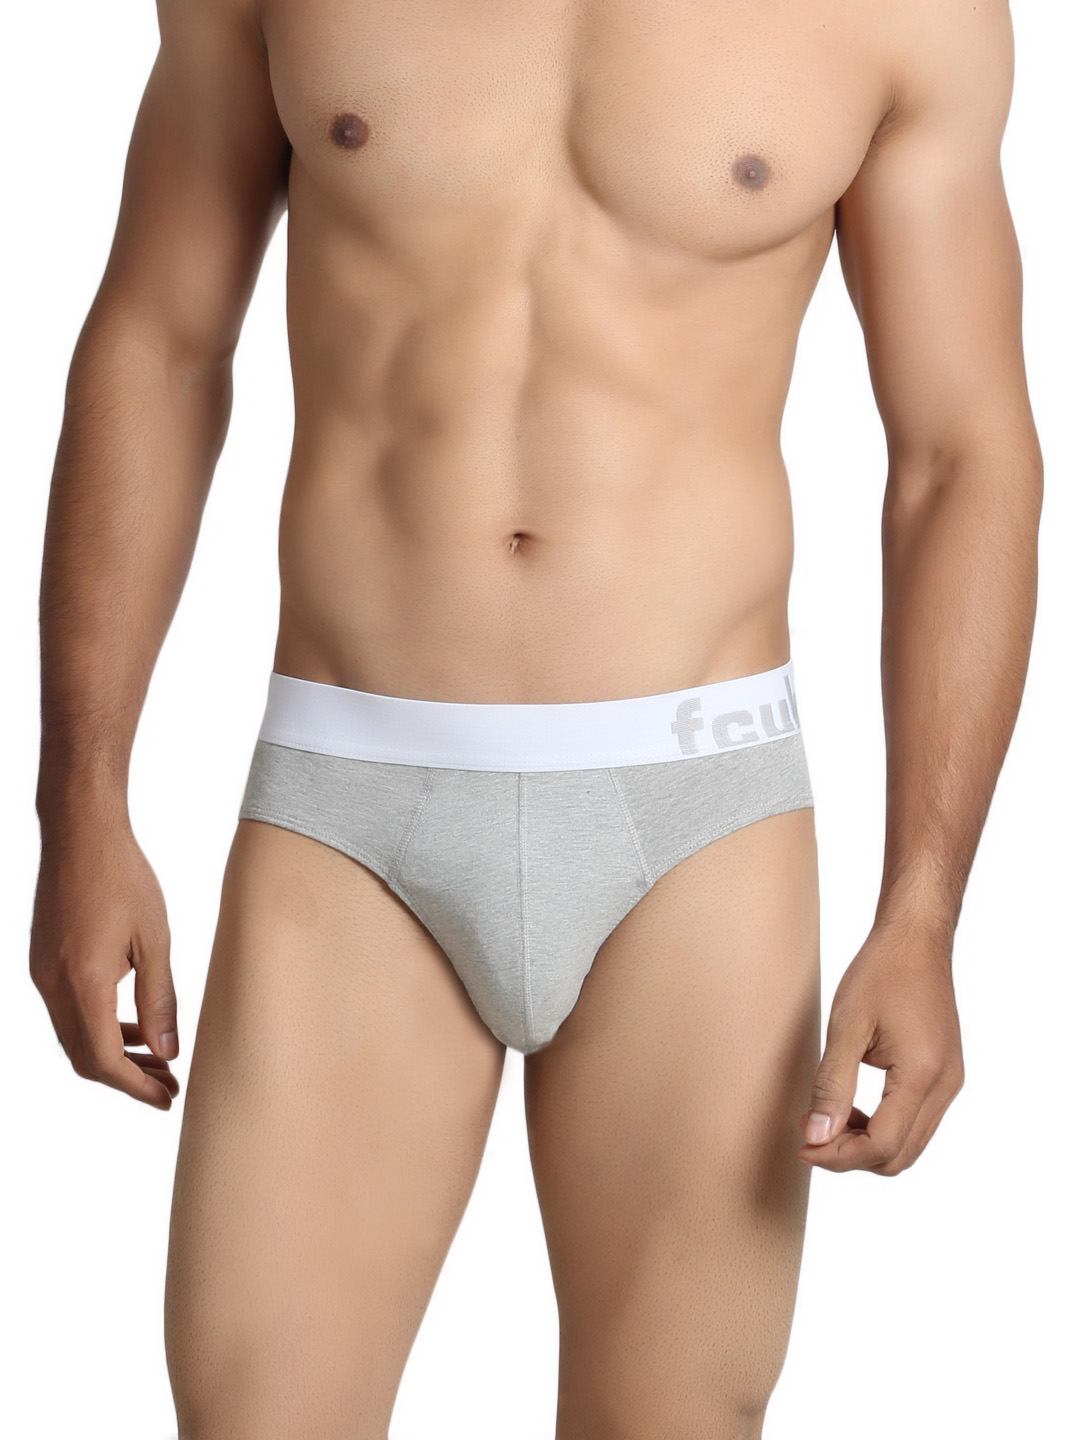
FCUK Underwear Men Grey Melange Brief
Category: Apparel / Innerwear / Briefs
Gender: Men
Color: Grey Melange
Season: Summer 2018
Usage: Casual